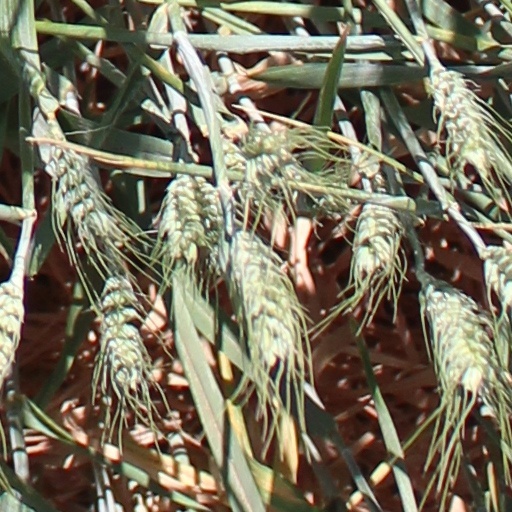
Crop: wheat